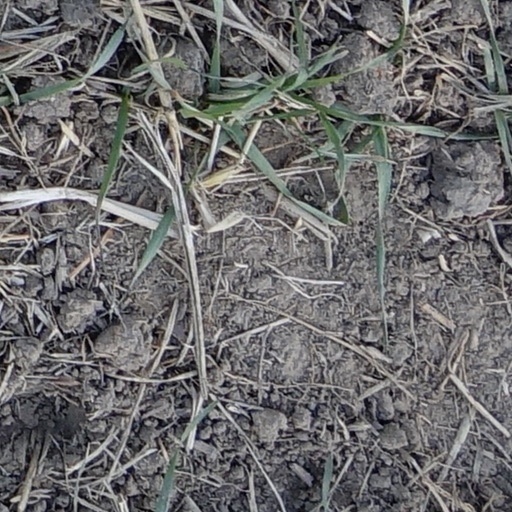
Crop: wheat